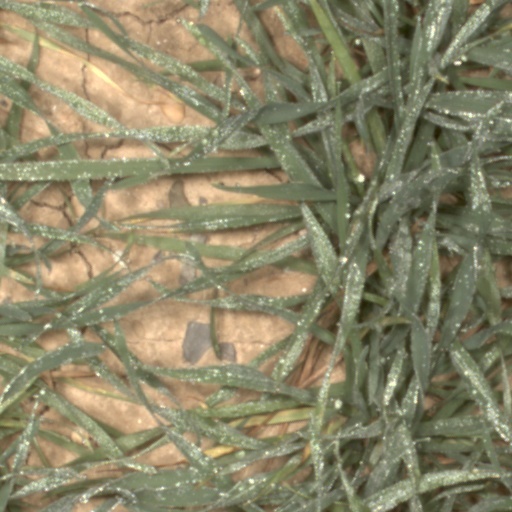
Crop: wheat